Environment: real
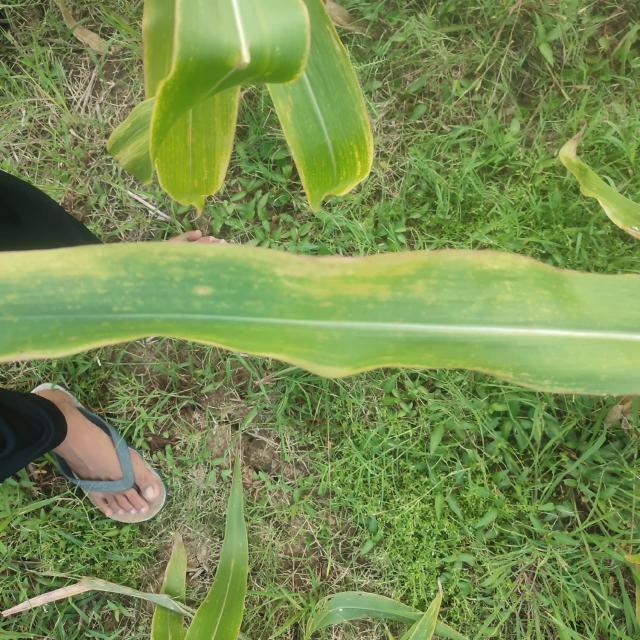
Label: potassium_deficiency